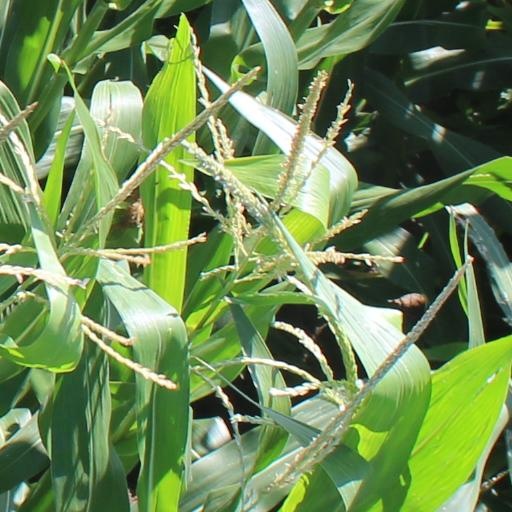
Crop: maize; corn